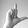
ASL letter: L